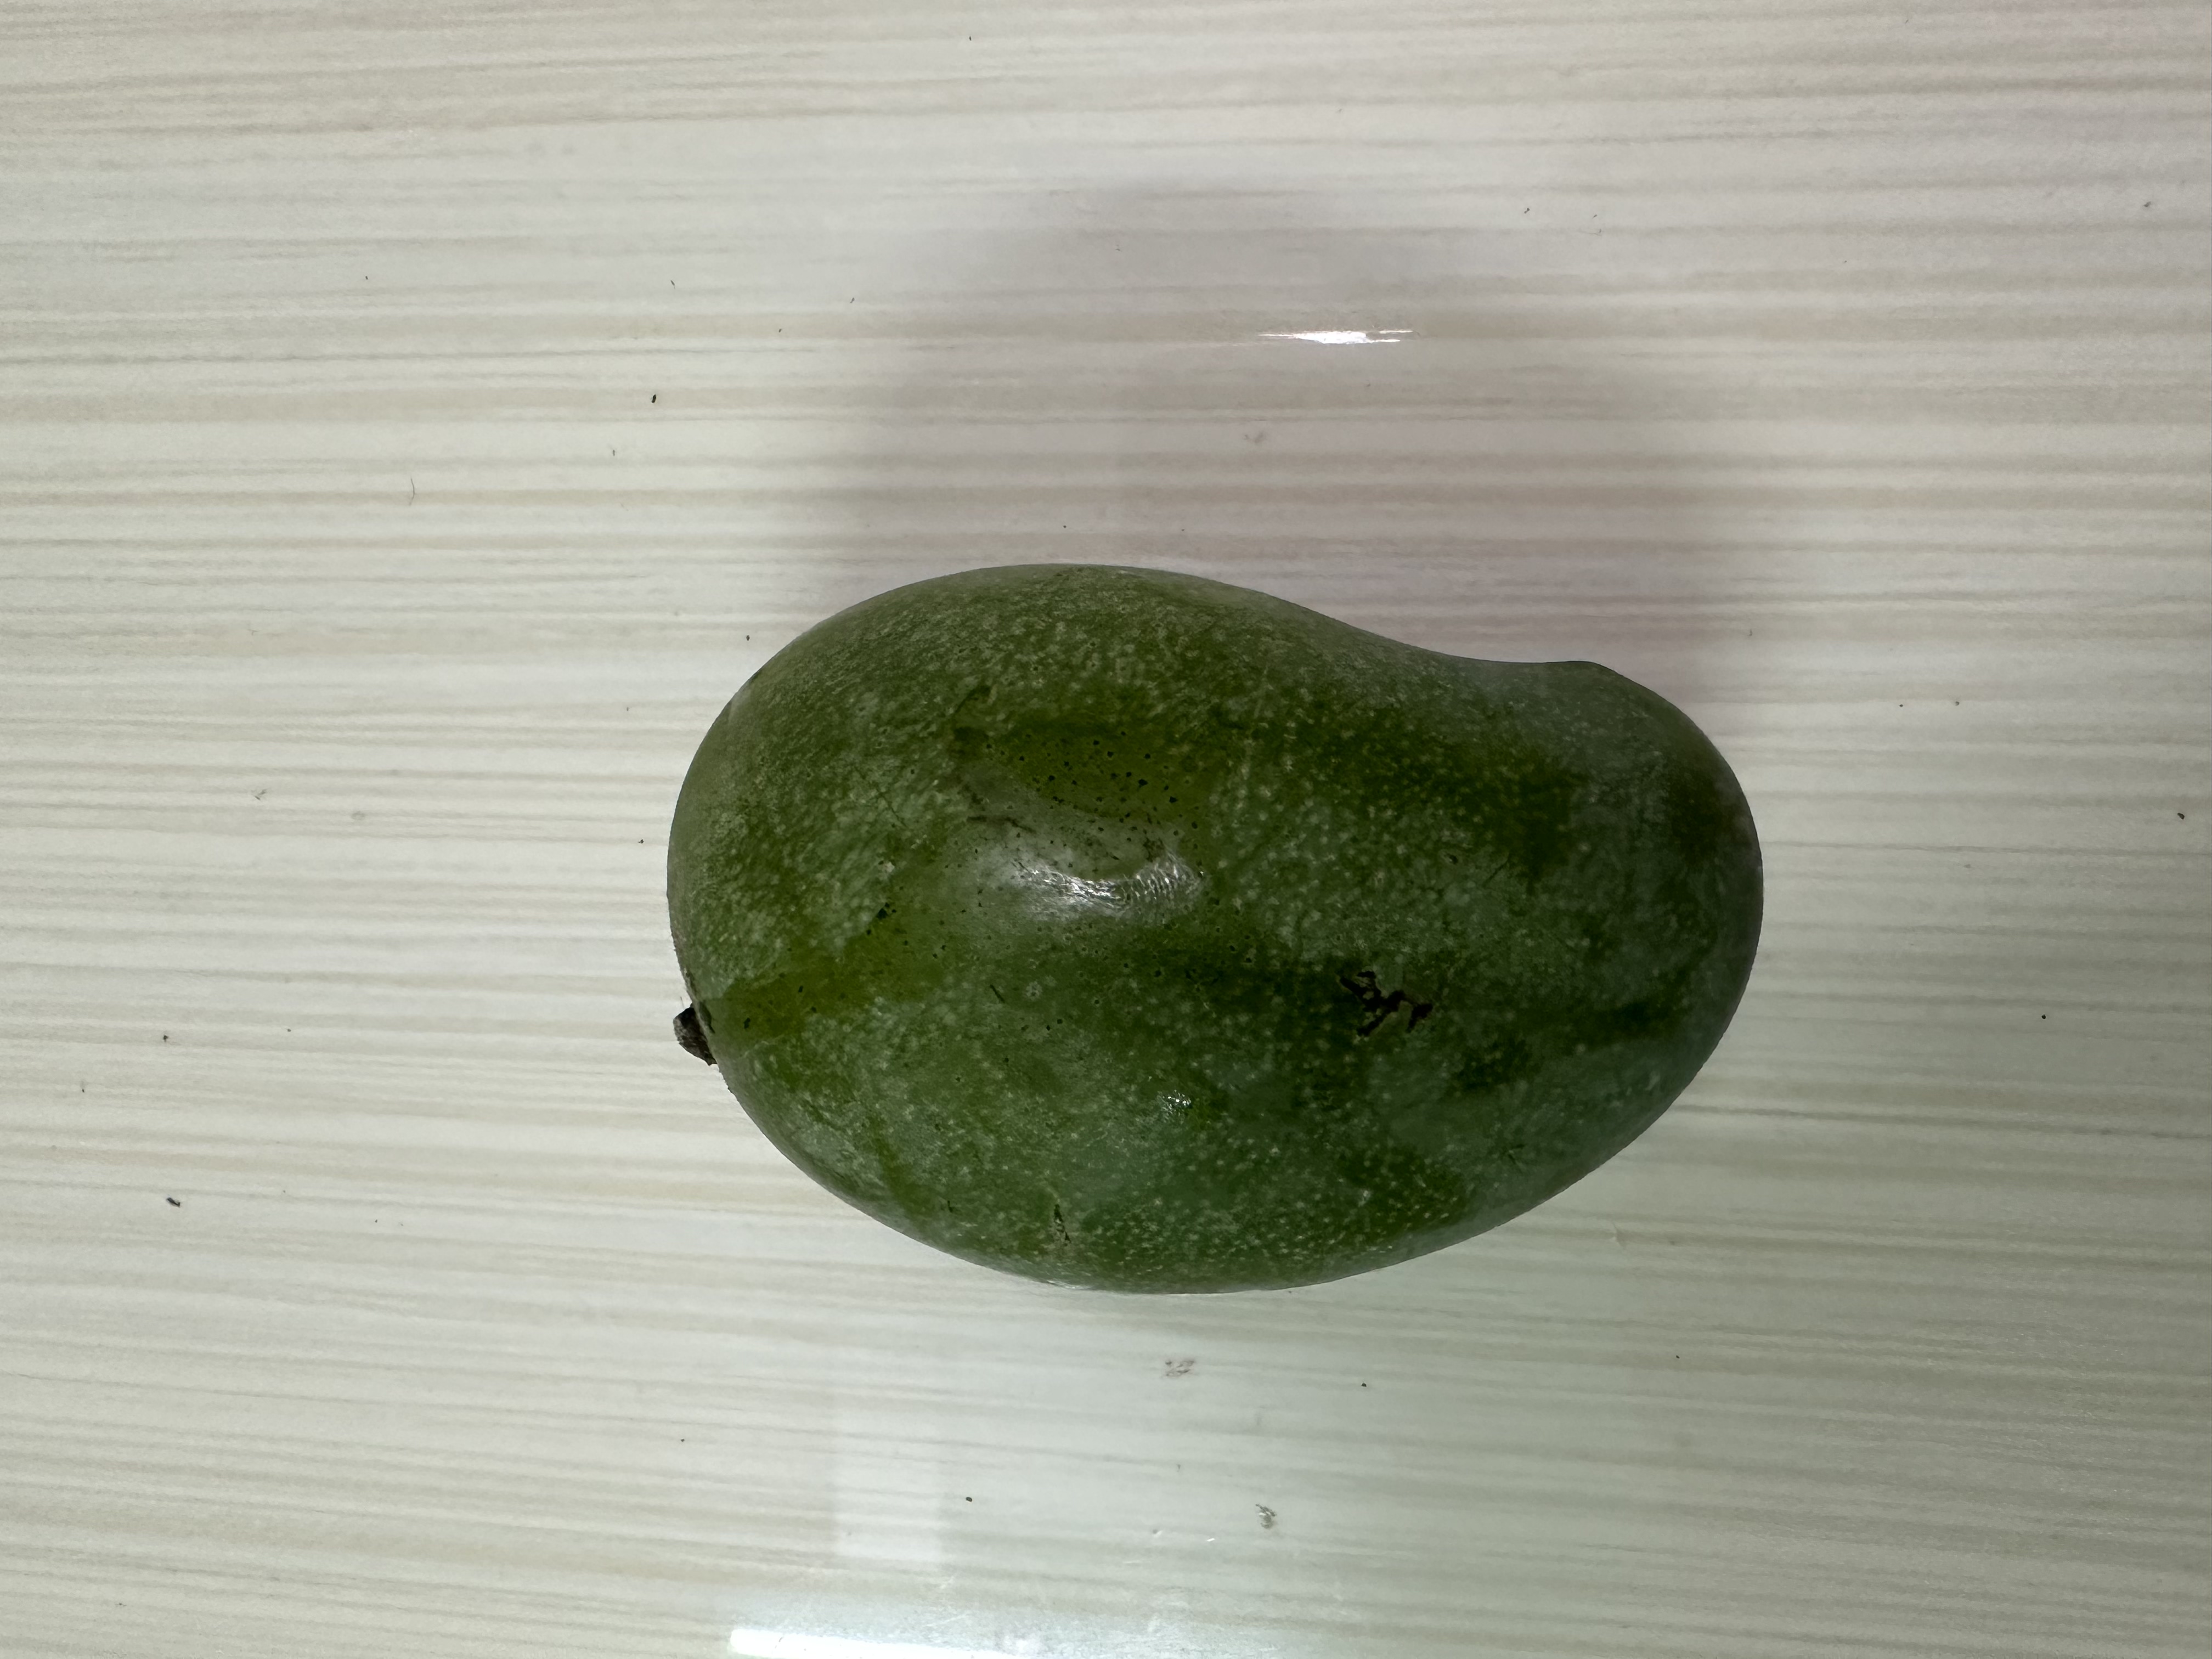
Mango variety: Amrapali